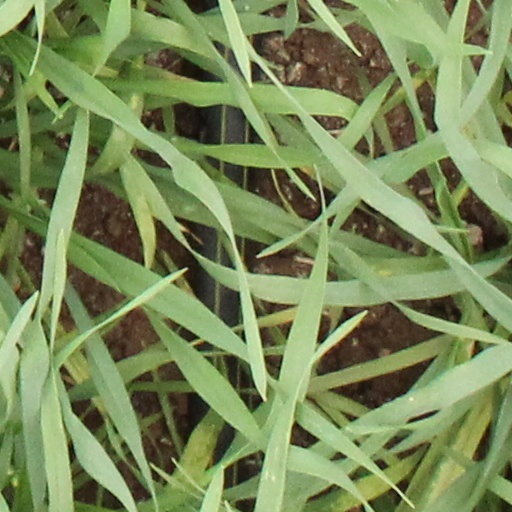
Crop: wheat